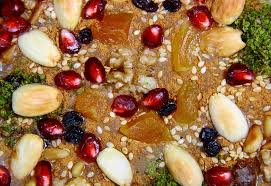
Yemek: asure